Miserable Life

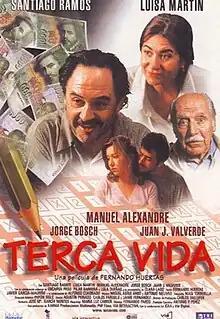
Theatrical release poster

Miserable Life is a 2000 Spanish comedy-drama film directed by which stars Santiago Ramos and Luisa Martín alongside Manuel Alexandre, Juan Jesús Valverde, Jorge Bosch, and Lola Dueñas.